Amy of Garmoran

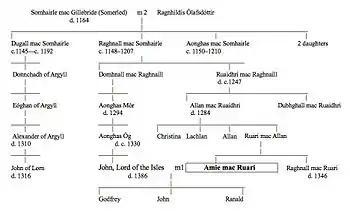
The descendants of Somerled, Amy being highlighted. On the left are the MacDougalls, on the right the MacRory, and in the middle the MacDonalds

Amie was a direct descendant of Somhairle mac Gille-Brighde (better known as Somerled), through her great-grandfather Ruaidhri mac Raghnaill, the founder of Mac Ruaidhri kindred.